All-India Muslim League

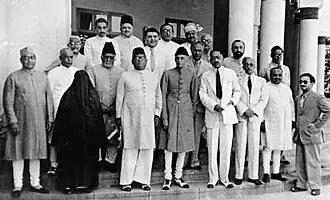
Muslim League Working Committee at the Lahore session

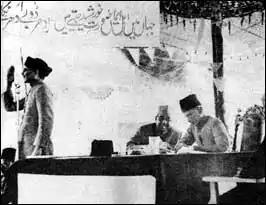
Chaudhry Khaliquzzaman seconding the Resolution with Jinnah and Liaquat presiding the session.

Until 1937, the Muslim League had remained an organisation of elite Indian Muslims. The Muslim League leadership then began mass mobilisation and it then became a popular party with the Muslim masses in the 1940s, especially after the Lahore Resolution. Under Jinnah's leadership, its membership grew to over two million and became more religious and even separatist in its outlook.